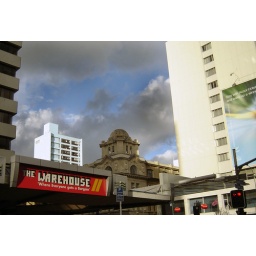
The Warehouse sign and the Britomart building in the background